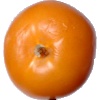
Label: yellow_tomato